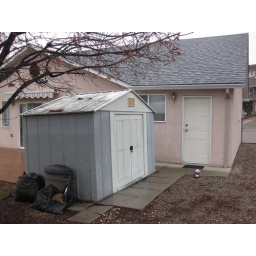
3 bedroom home in Vernon BC Mission Hill neighbourhood